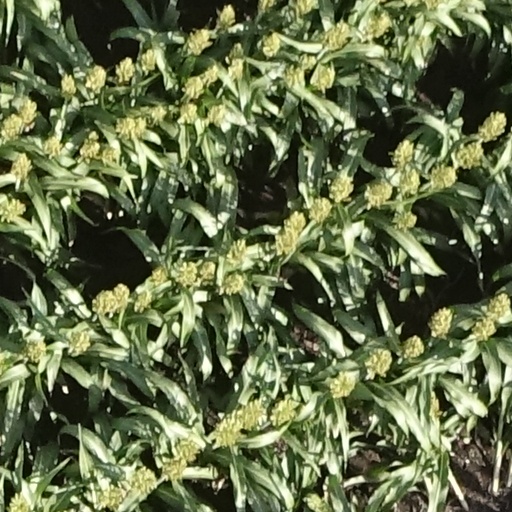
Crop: sorghum